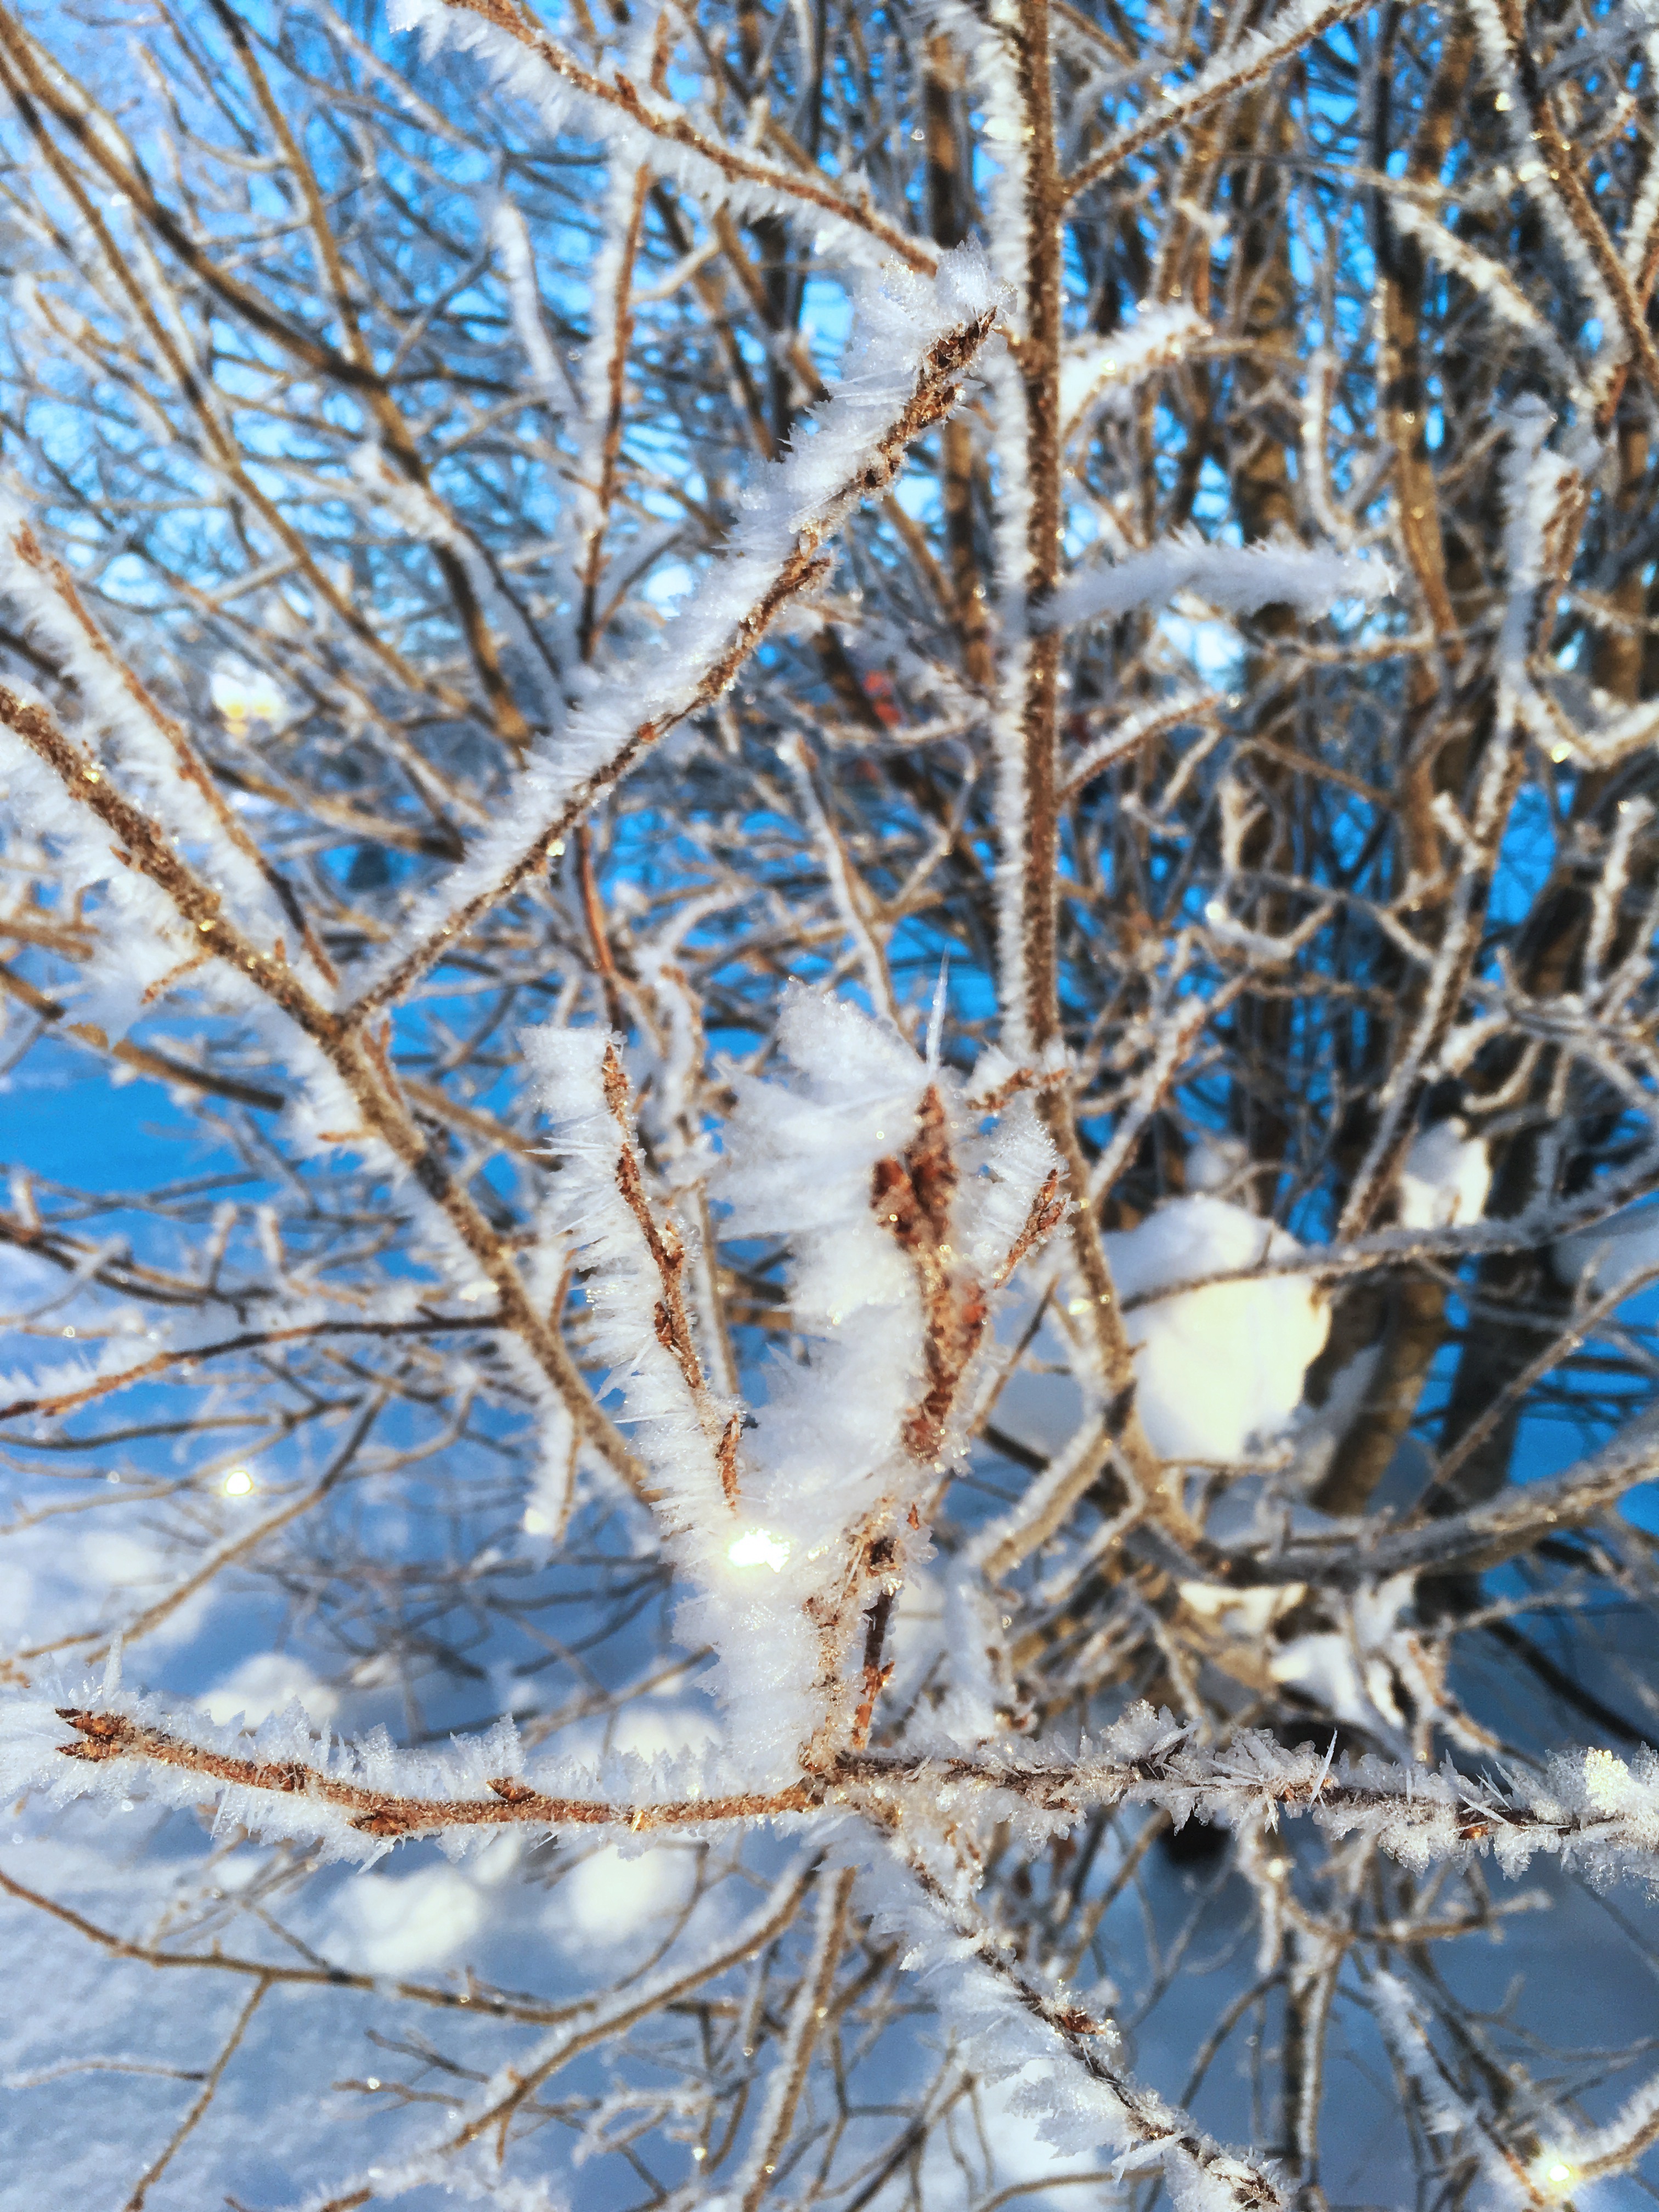
tree, nature, branch, snow, cold, winter, plant, morning, frost, ice, spring, birch, weather, season, twig, glitter, spruce, rime, freezing, ice crystals, ultervattnet, snow crystals, woody plant, land plant